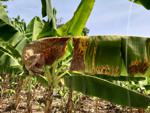
Label: segatoka